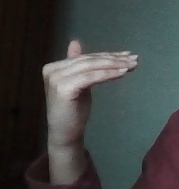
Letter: khaa